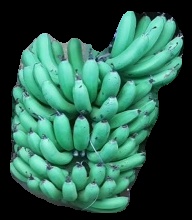
Variety: pachbale
Grade: grade1